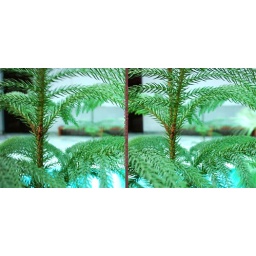
cross eye plants under dome